Edgecliff railway station

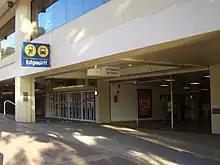
Entrance on New South Head Road in August 2007

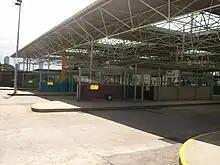
Bus Interchange in December 2011

Upon opening most bus services travelling past the station towards the city were curtailed to terminate at the station. Despite the 1976 review that caused the design of the bus interchanges at Edgecliff and Bondi Junction to be scaled back, significant work was completed at Edgecliff to better facilitate these bus route changes: a tunnel had been dug under Ocean Street and Edgecliff Road, around the Edgecliff Post Office to New South Head Road.